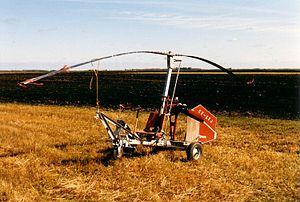
Le Bensen B-8 est un petit autogire monoplace développé aux États-Unis dans les années 1950. Bien que la production de l'appareil soit arrêtée depuis 1987 des plans pour la construction amateur ont été disponibles au moins jusqu'en 2007. La version de base est une version remodelée du Gyroglider Bensen B-7 précédemment développé par Igor Bensen, le principal constructeur d'autogire américain de l'époque. Le B-8 effectue son premier vol courant 1955. Le 6 décembre c'est au tour de la version propulsée B-8M de prendre l'air à son tour. L'appareil se révèle aussi simple qu'efficace et des centaines de kits sont vendus dans les 30 années qui suivent, principalement à des constructeurs amateurs.